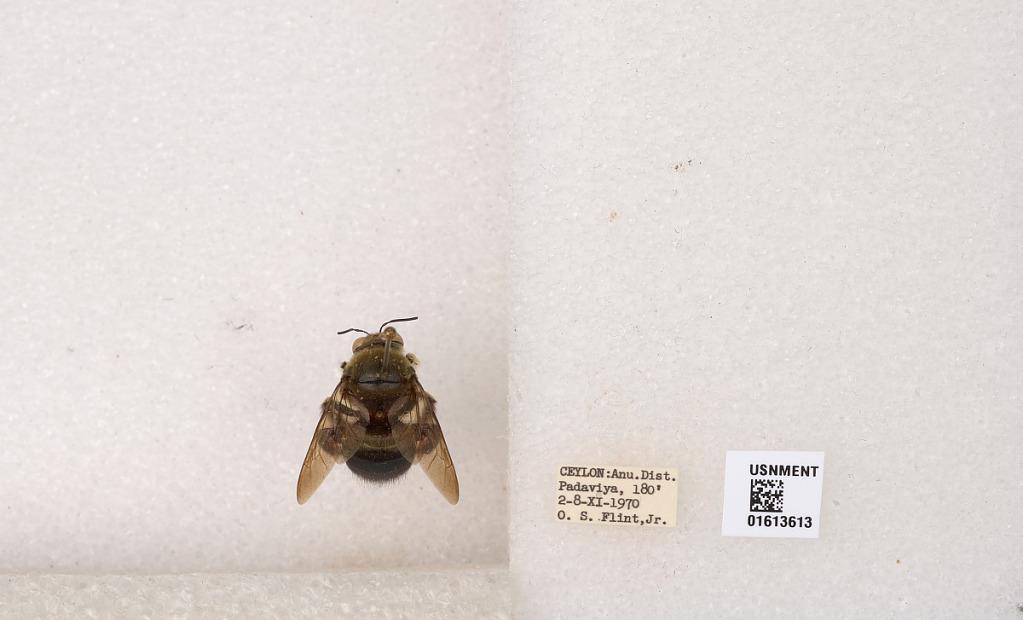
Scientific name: Xylocopa (Zonohirsuta) sp.
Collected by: O. Flint
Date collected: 1970-11-2
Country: Sri Lanka
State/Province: North Central
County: Anuradhapura
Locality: Padaviya